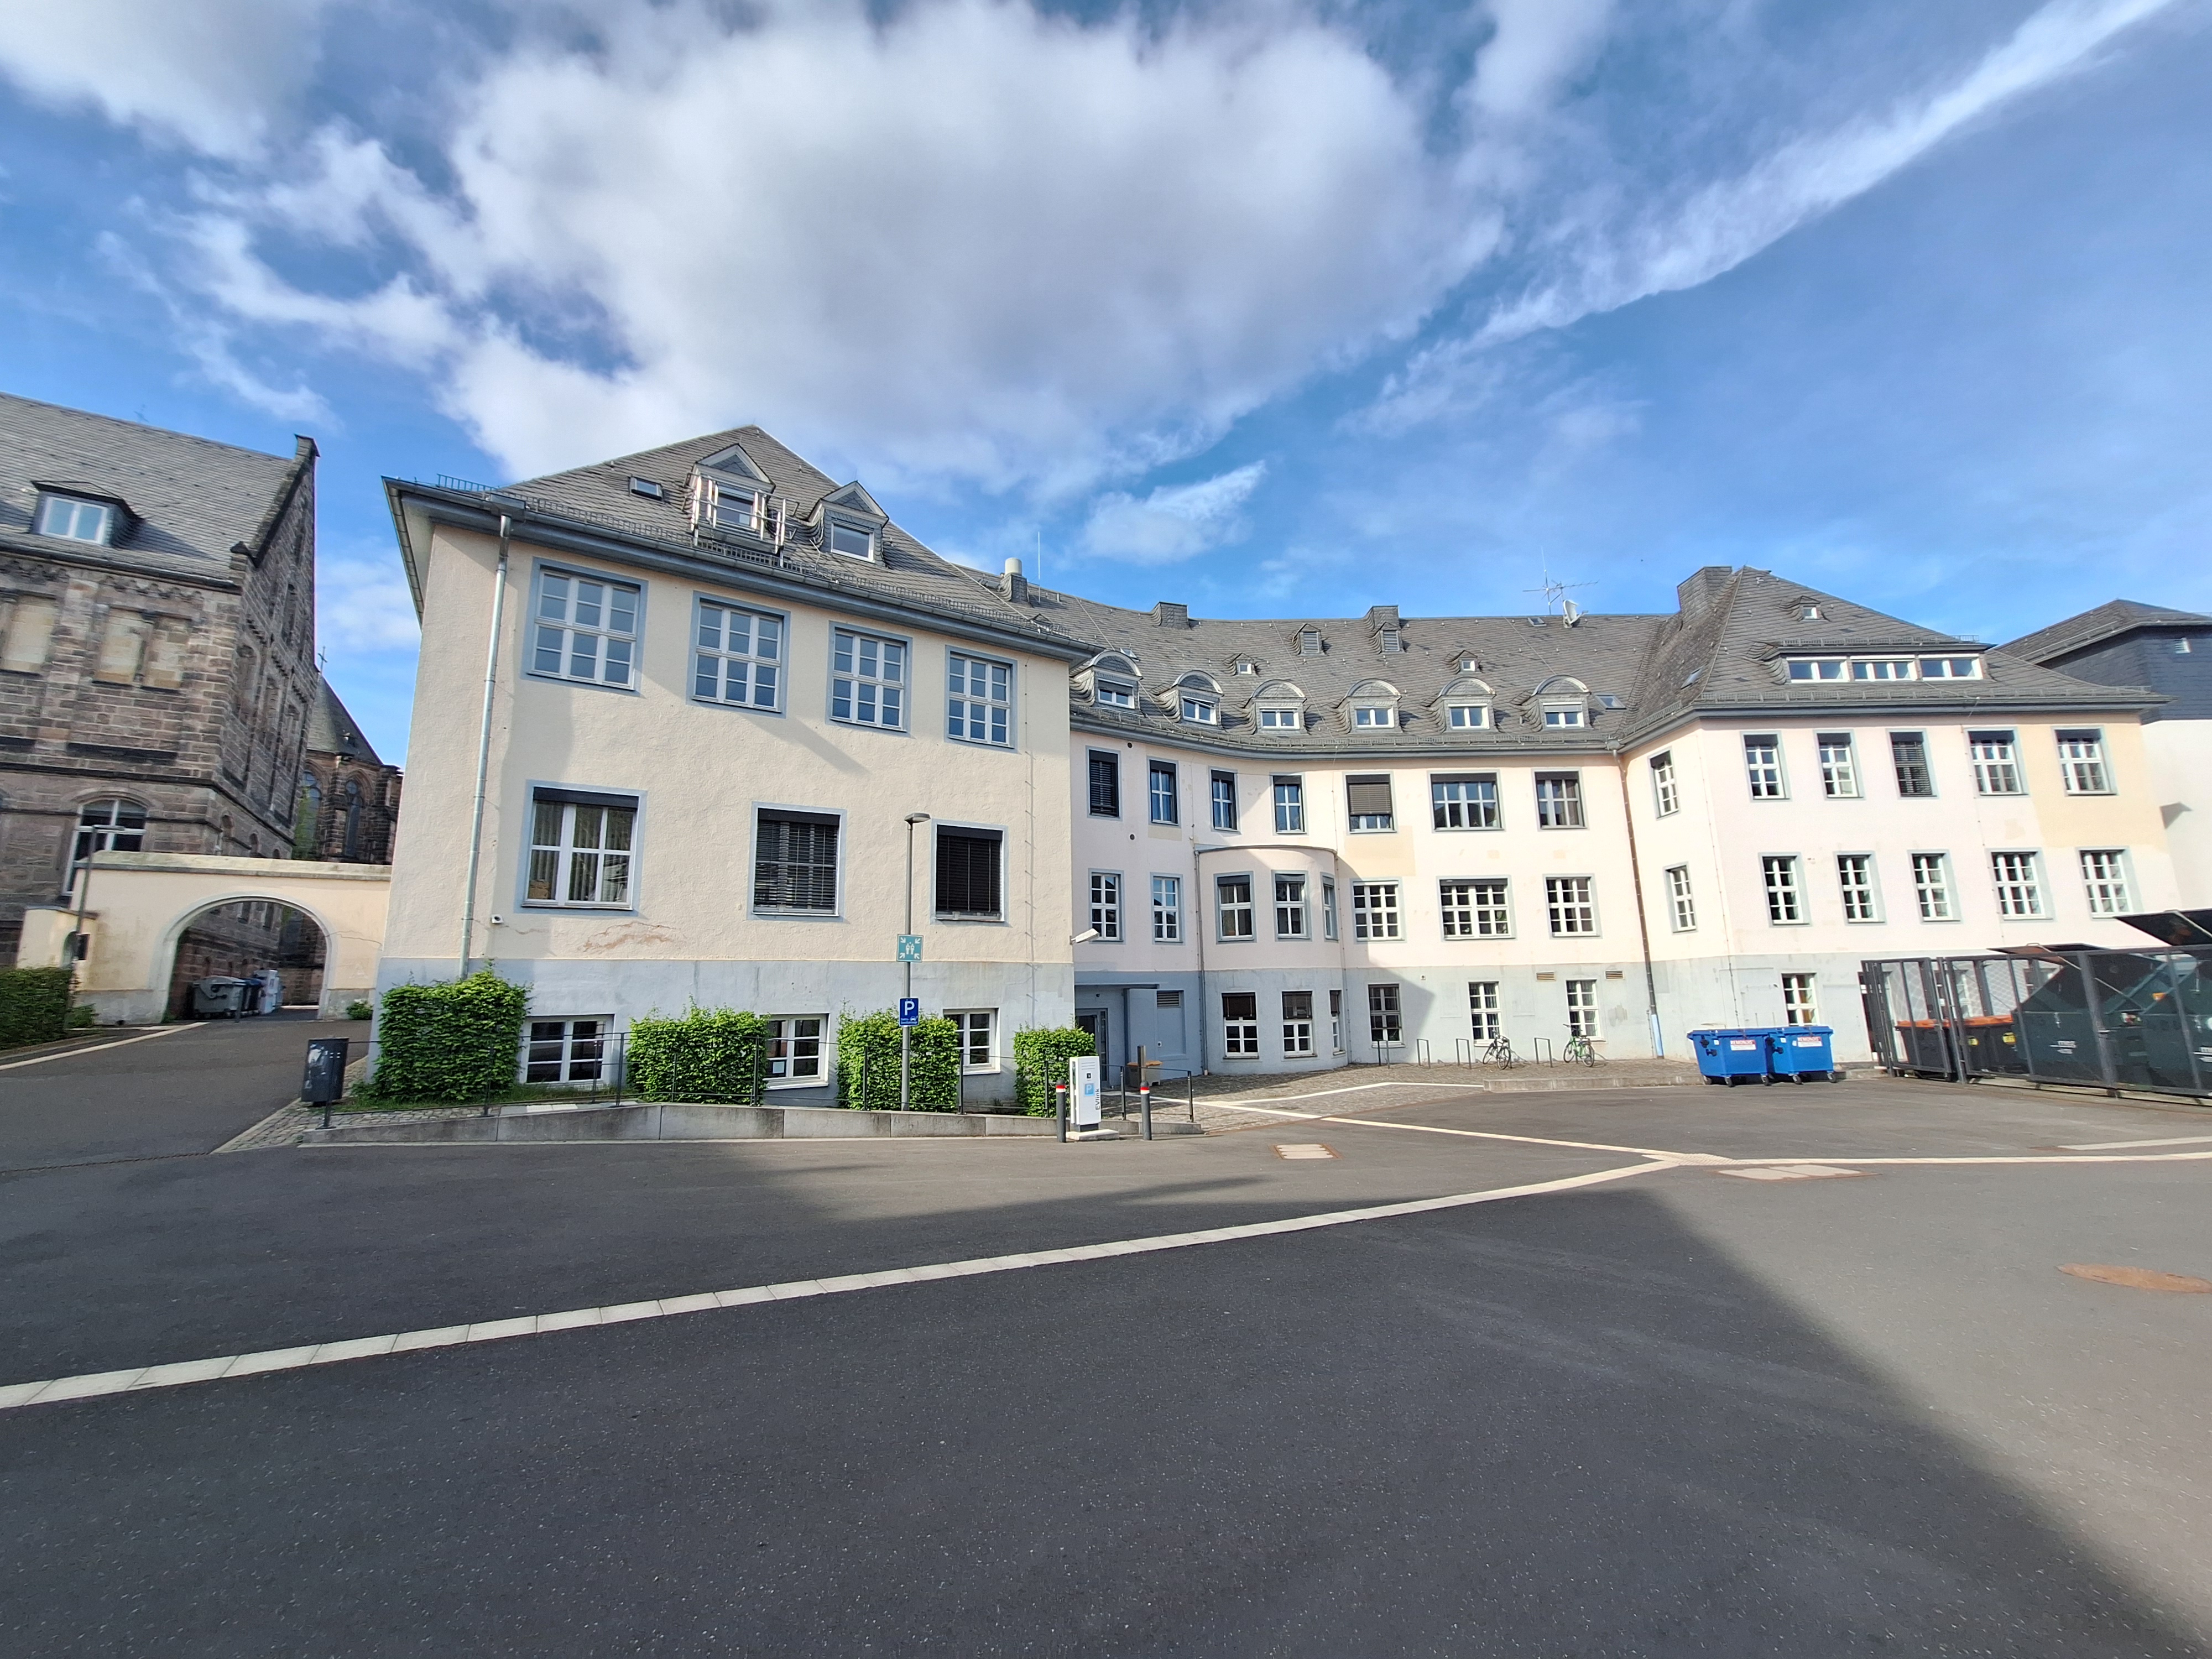
Building: Deutschhausstraße 3